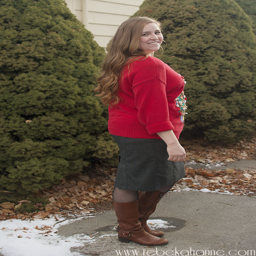
ugly sweaters are just as great now as they were when your teacher wore them in the 90s !